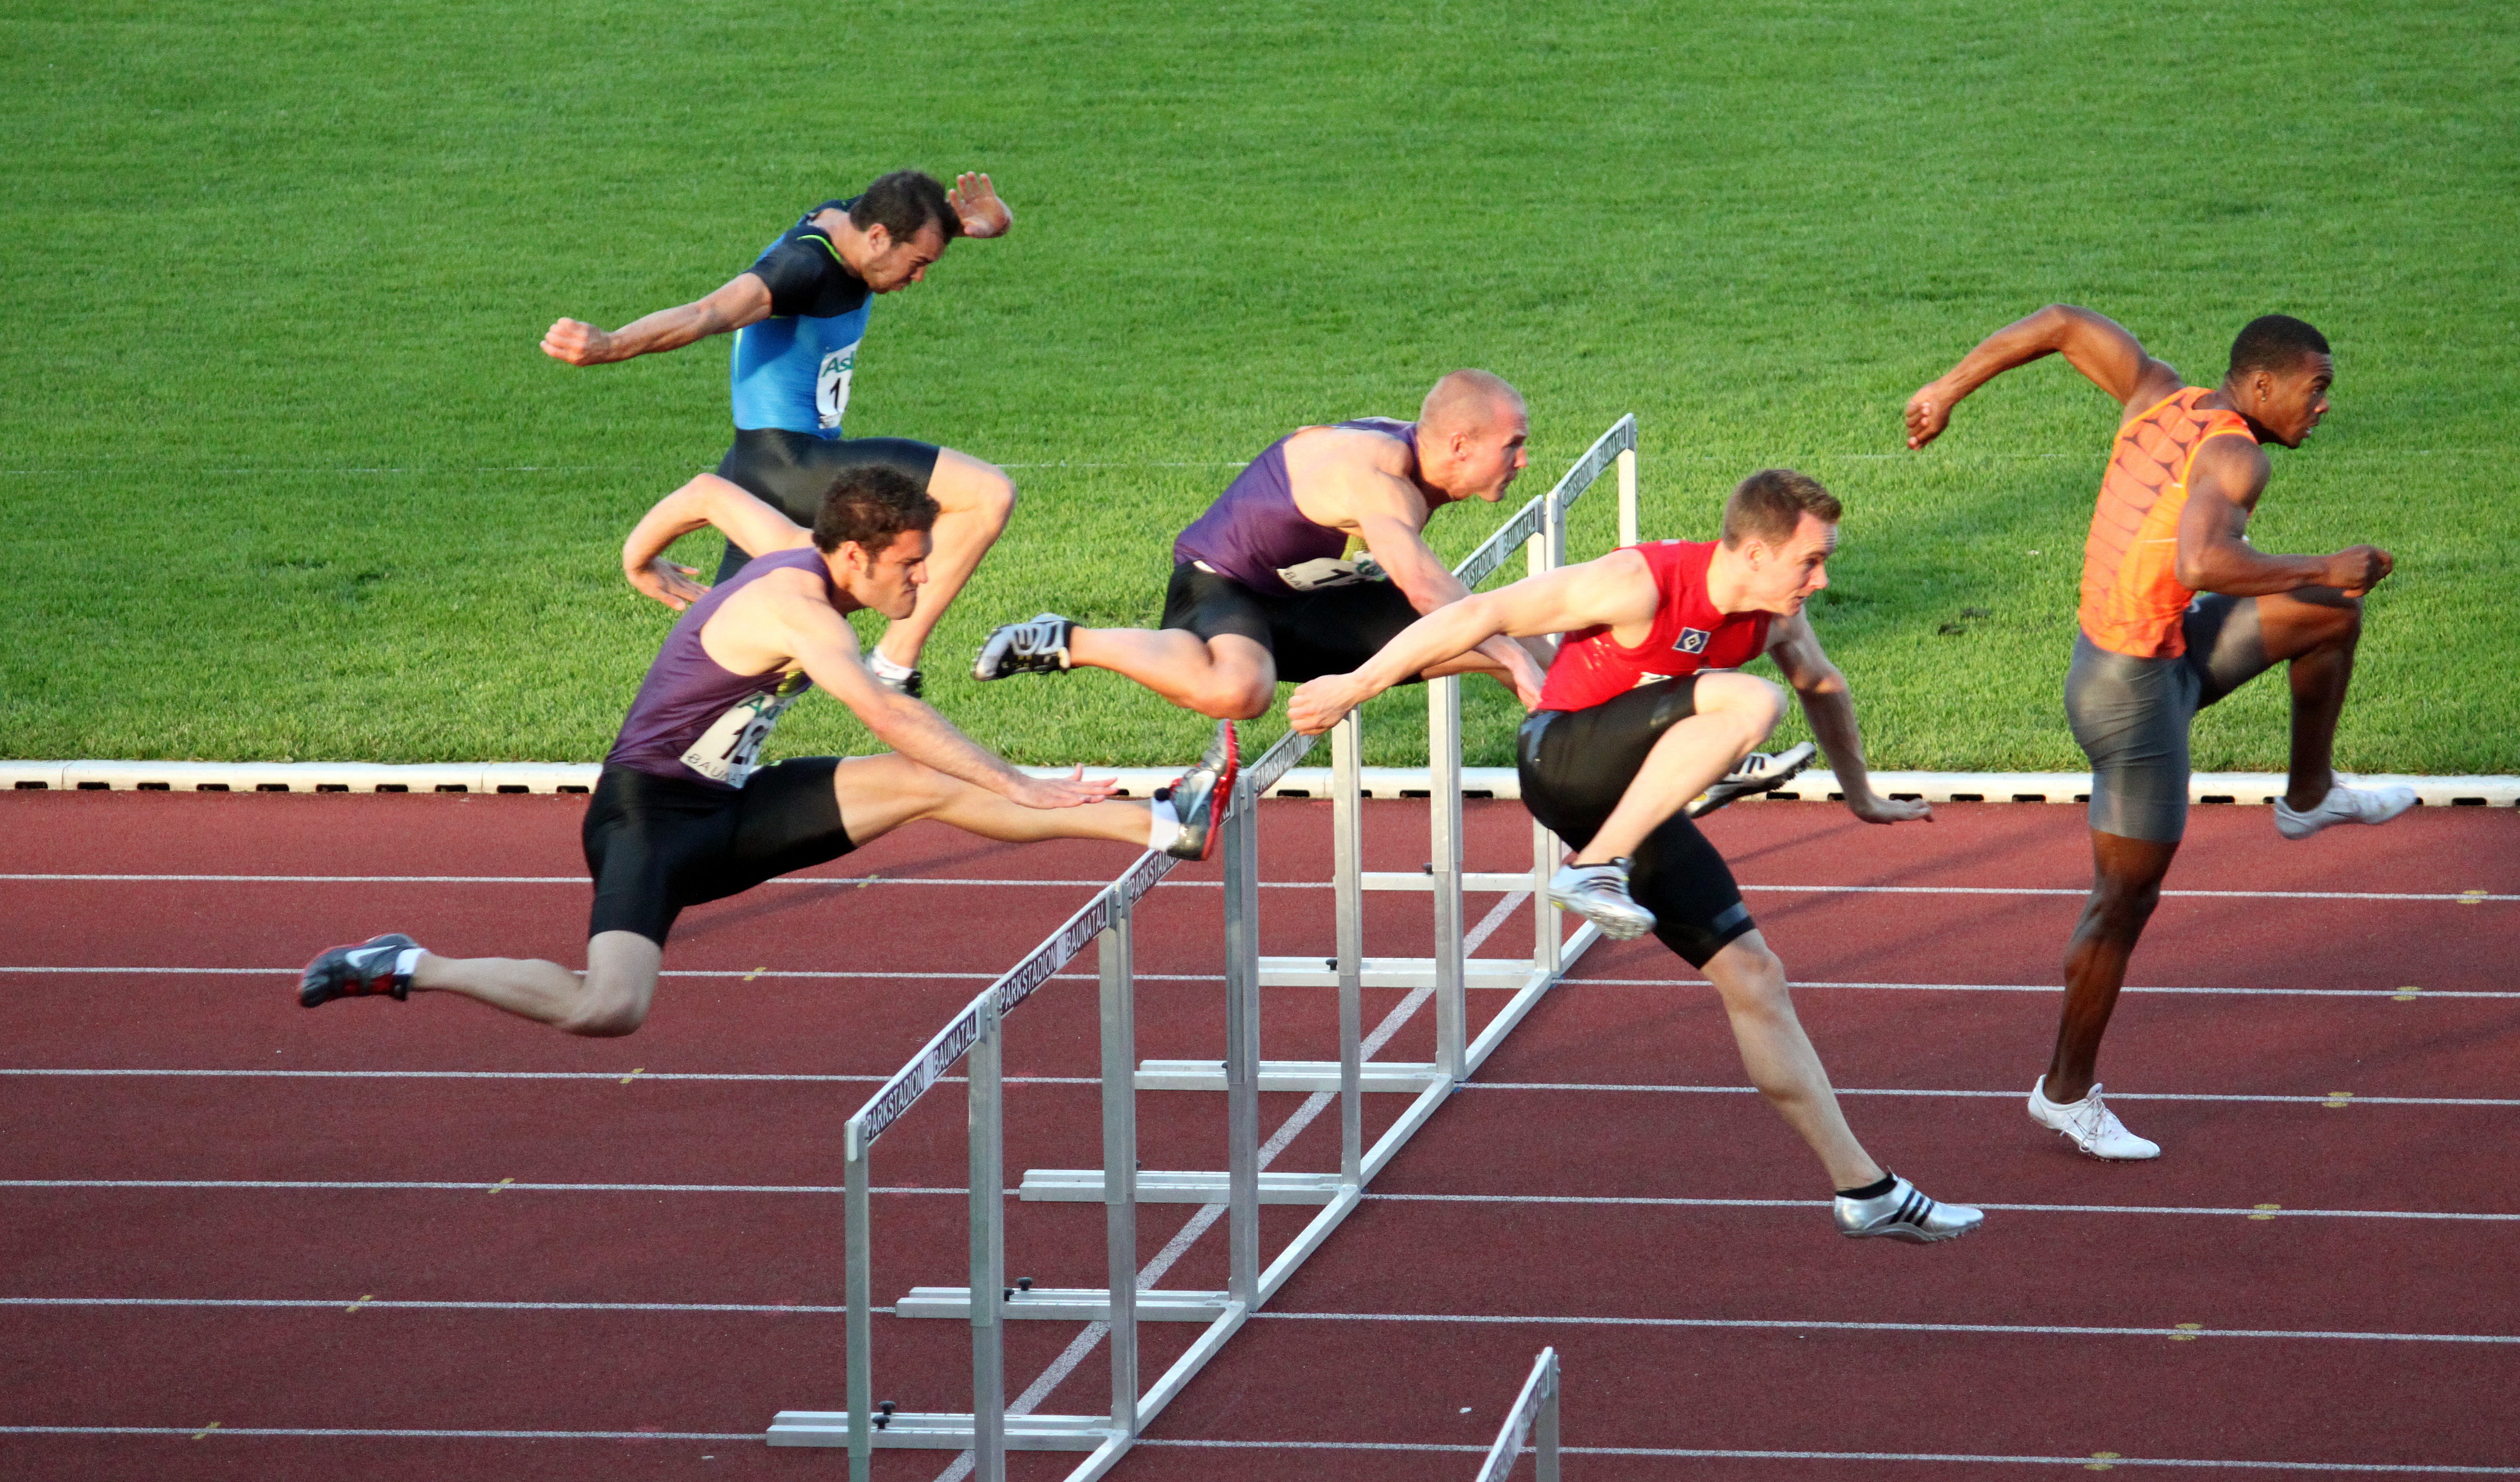
person, sport, running, jumping, men, sports, championship, athletics, sprint, hurdle, hurdling, physical exercise, human action, track and field athletics, heptathlon, middle distance running, 800 metres, 110 metres hurdles, 4 100 metres relay, 100 metres hurdles, obstacle race, sprint hurdles athlete